Petr Chelčický

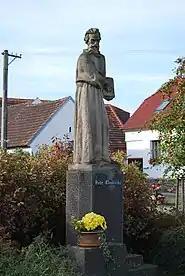
Chelčický's statue in Chelčice

Petr Chelčický is thought to have been born in southern Bohemia in about 1390, although one theory puts his birth as early as 1374. Very little is known about his personal history. Different historians have called him a serf, an independent farmer, a squire, a nobleman, a cobbler, a priest, and a Waldensian. On one occasion, Chelčický called himself a peasant, but this description is at odds with his ability to live in Prague from 1419 to 1421, his rudimentary knowledge of Latin, and the time he was able to devote to literary, political, and religious pursuits.